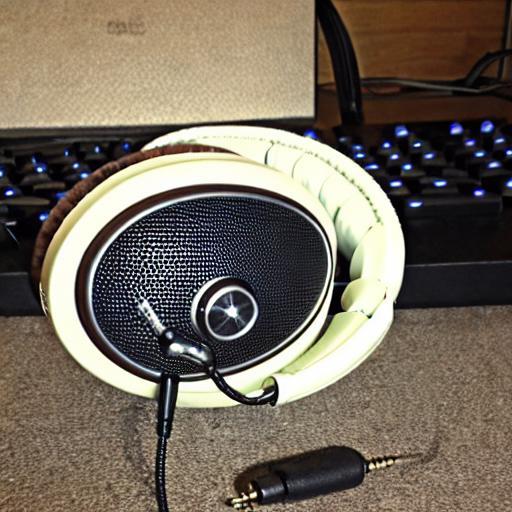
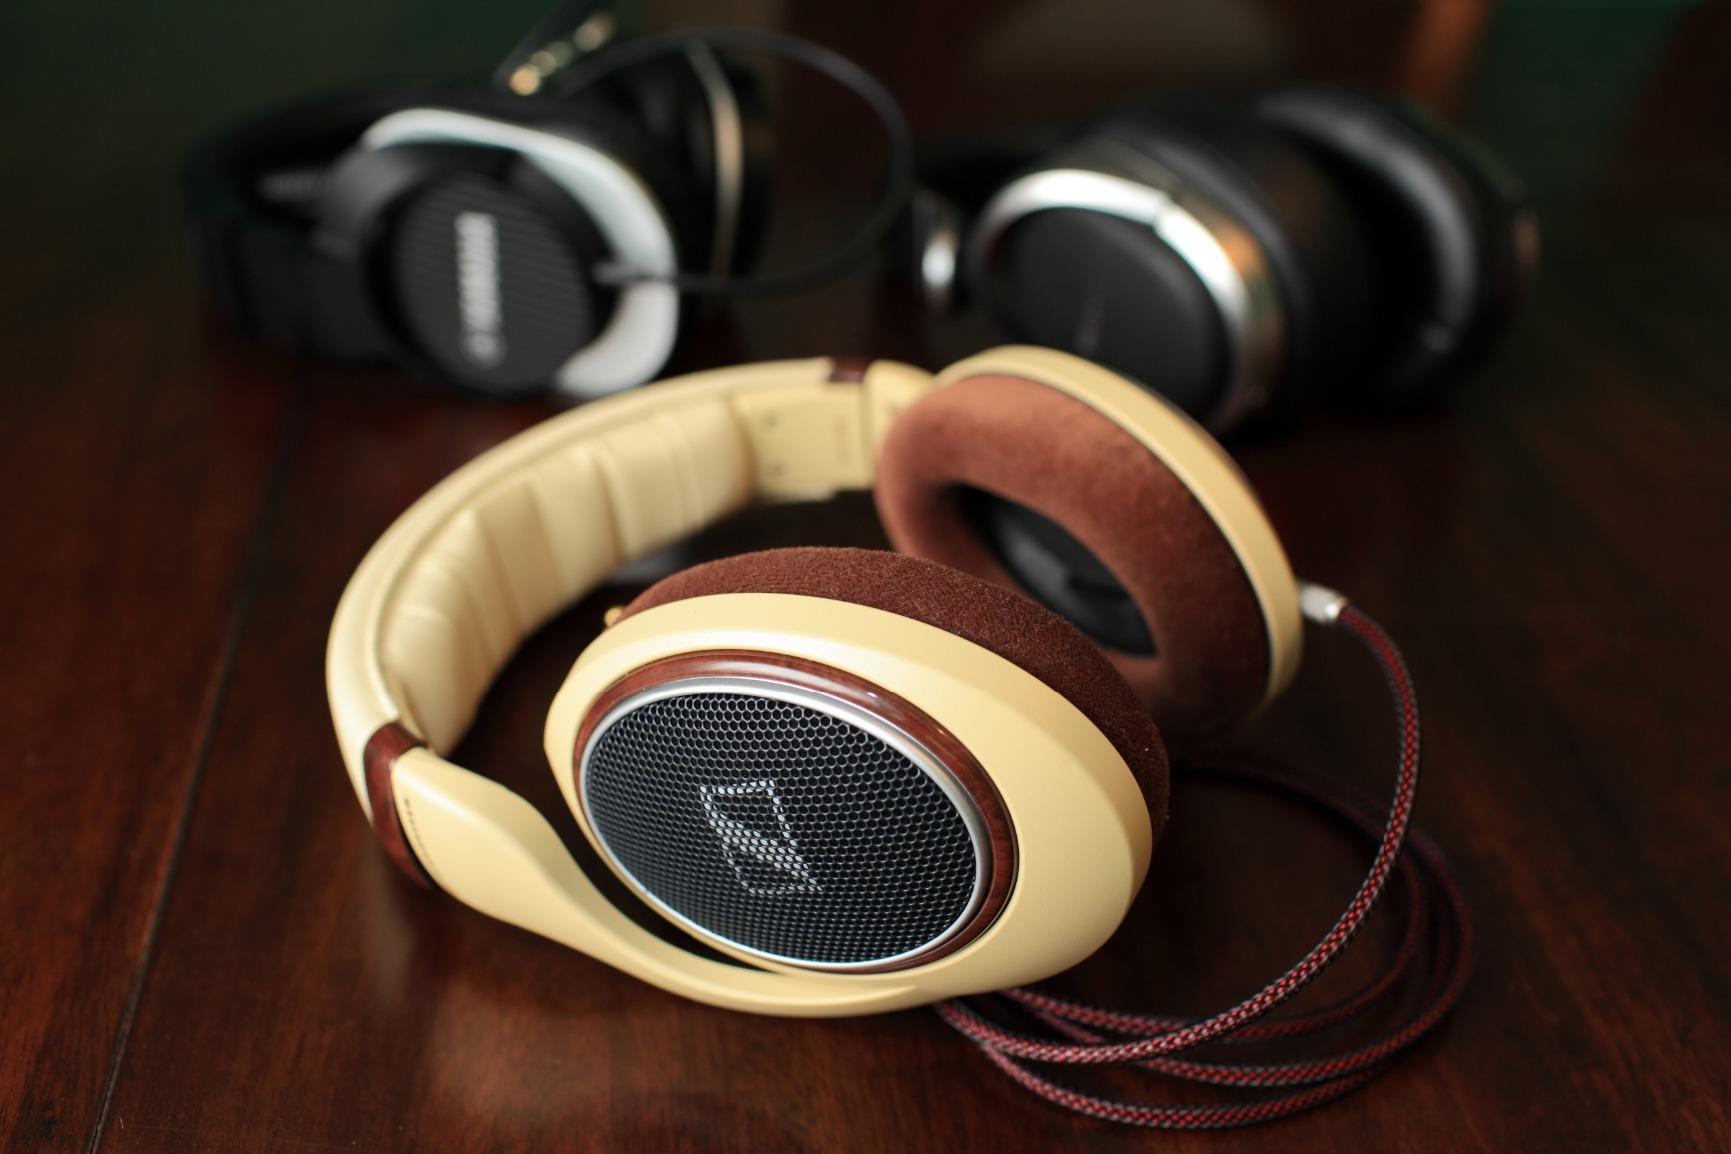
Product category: headphones
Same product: no